1923 Spanish coup d'état

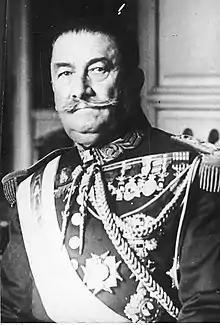
General Dámaso Berenguer, one of the military men indicted in the Picasso file for the Annual disaster, and whose brother, also General Federico Berenguer, was part of the "Quadrilateral" that led the conspiracy in Madrid.

The perception of the Catalan employers' association "Fomento del Trabajo Nacional" that the dismissal of Martínez Anido and Arlegui had been a mistake was confirmed by the increase in anarchist "pistolerismo" which took place in the first months of 1923 —from a hundred attacks in 1922 to eight hundred from January to September 1923; and in Barcelona there were 34 dead and 76 wounded, most of them during the transport strike of May–June— and which was accompanied by a revitalization of workers' conflicts. Primo de Rivera was able to respond to these concerns with his defense of "law and order" in the face of the "weakness" of the new government of Manuel García Prieto, which had replaced that of Sánchez Guerra at the beginning of December 1922, which was "denounced" by the conservative press in Barcelona, including "La Veu de Catalunya", the organ of Francesc Cambó's Lliga Regionalista.